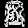
Label: Pullover